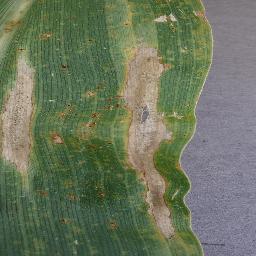
Label: Corn___Northern_Leaf_Blight